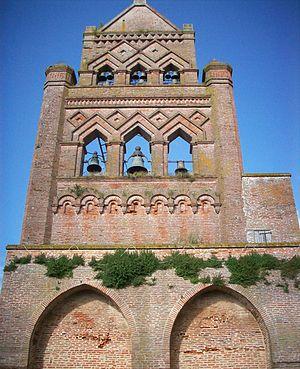
Église Saint-Eutrope de Miremont (31)
Églises possédant un clocher-mur, ou clocher à peigne, clocher-arcade ou campenard.
Un clocher-mur est un élément architectural, vertical et plat, placé en haut ou à l'avant d'un édifice pour recevoir des cloches.
Miremont est une commune française située dans le département de la Haute-Garonne en région Occitanie.